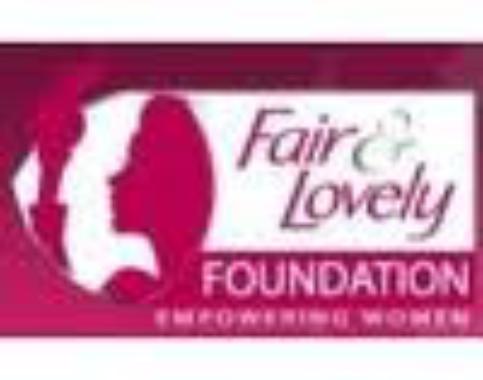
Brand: Fair and Lovely
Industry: Necessities